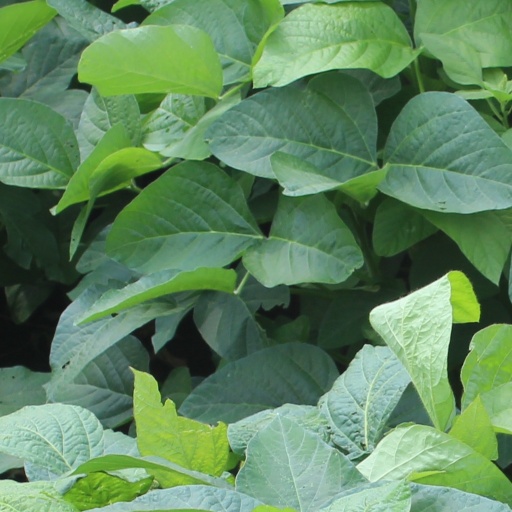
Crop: soybean